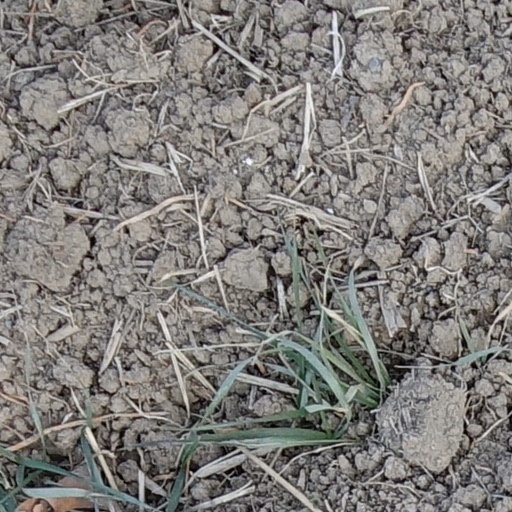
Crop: wheat